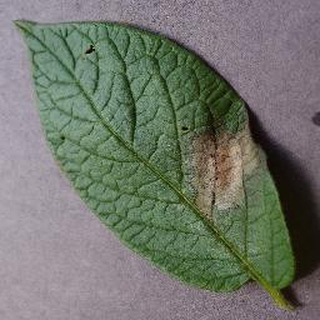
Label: potato_late_blight